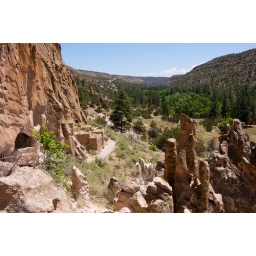
Here you can see the road that leads into the monument off in the distance.